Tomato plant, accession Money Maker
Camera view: bottom (45 deg); turntable rotation: 300 degrees
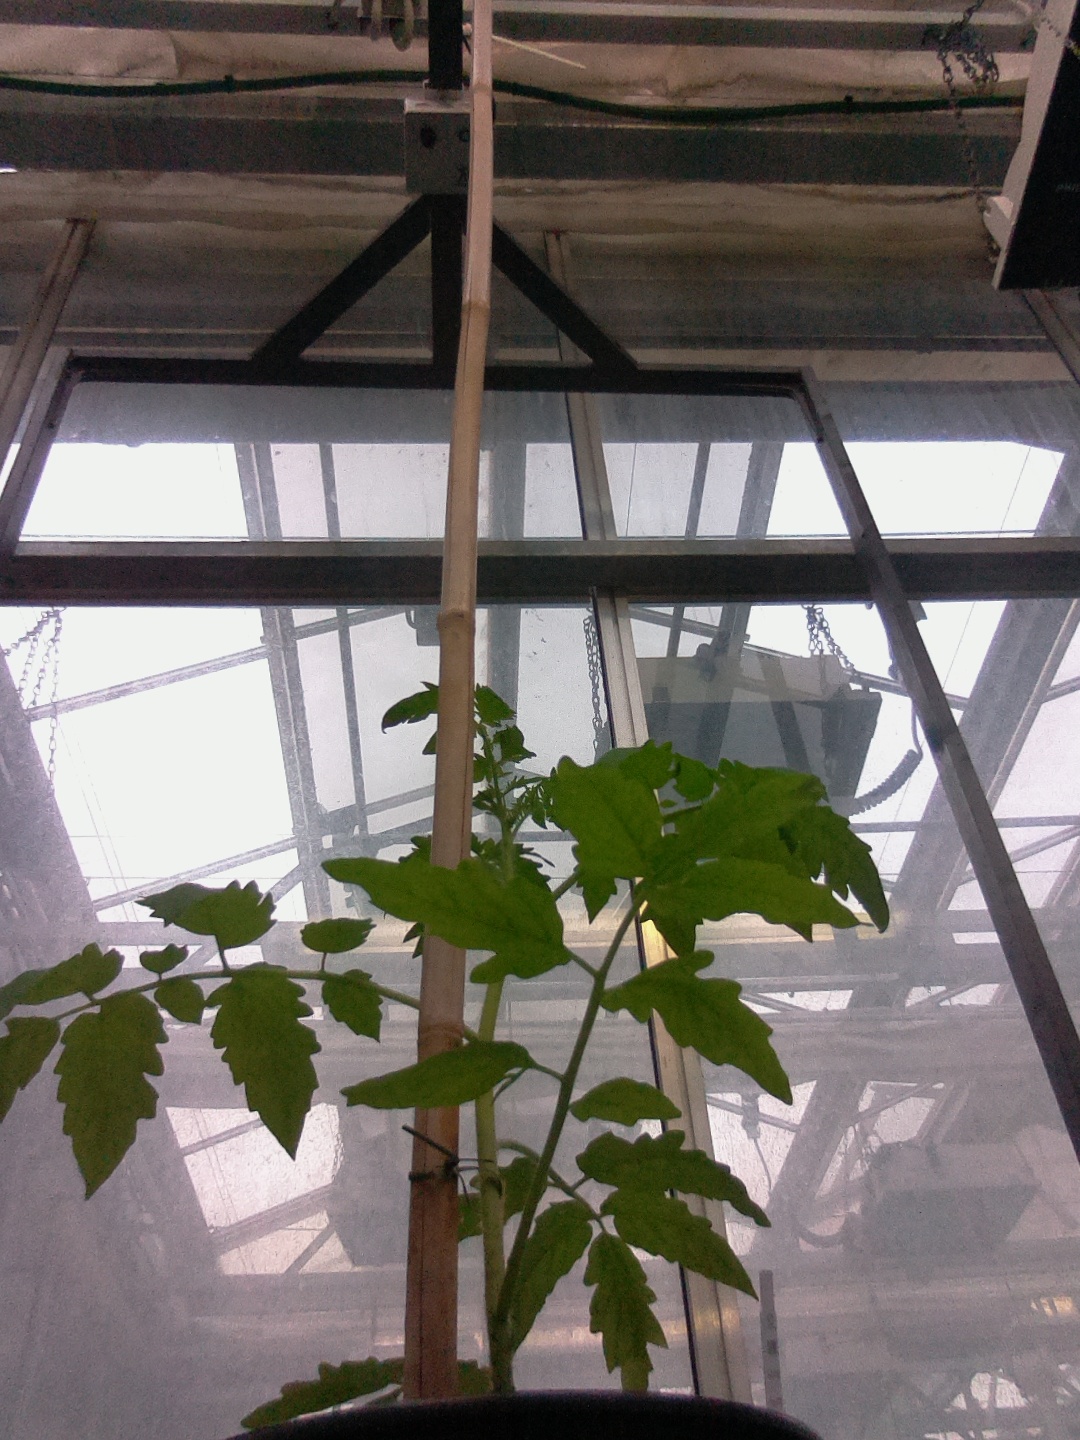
BBCH growth stage 13: 6 of true leaves visible